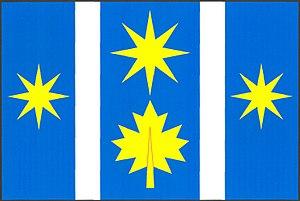
Klášter est une commune du district de Plzeň-Sud, dans la région de Plzeň, en République tchèque. Sa population s'élevait à 212 habitants en 2018.